Oros Niru

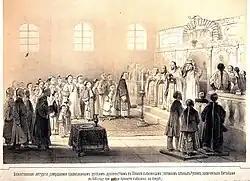
Members of Oros niru participating an Orthodox Christian liturgy.

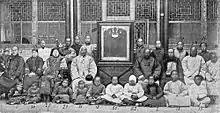
A group of Oros niru and their family members sitting around an Orthodox icon.1900.

Oros Niru (Manchu: , , lit.: "Russian Niru") was a military unit of the Qing dynasty of China. It consisted of Russian Cossacks (also known as Albazinians) that were captured during the border conflicts between the Russian Empire and Qing China. Formally, this niru was known as the 17th niru of the 4th jalan of the Manju Gusa ejen of Bordered Yellow Banner (鑲黃旗滿洲都統第四參領第十七佐領).